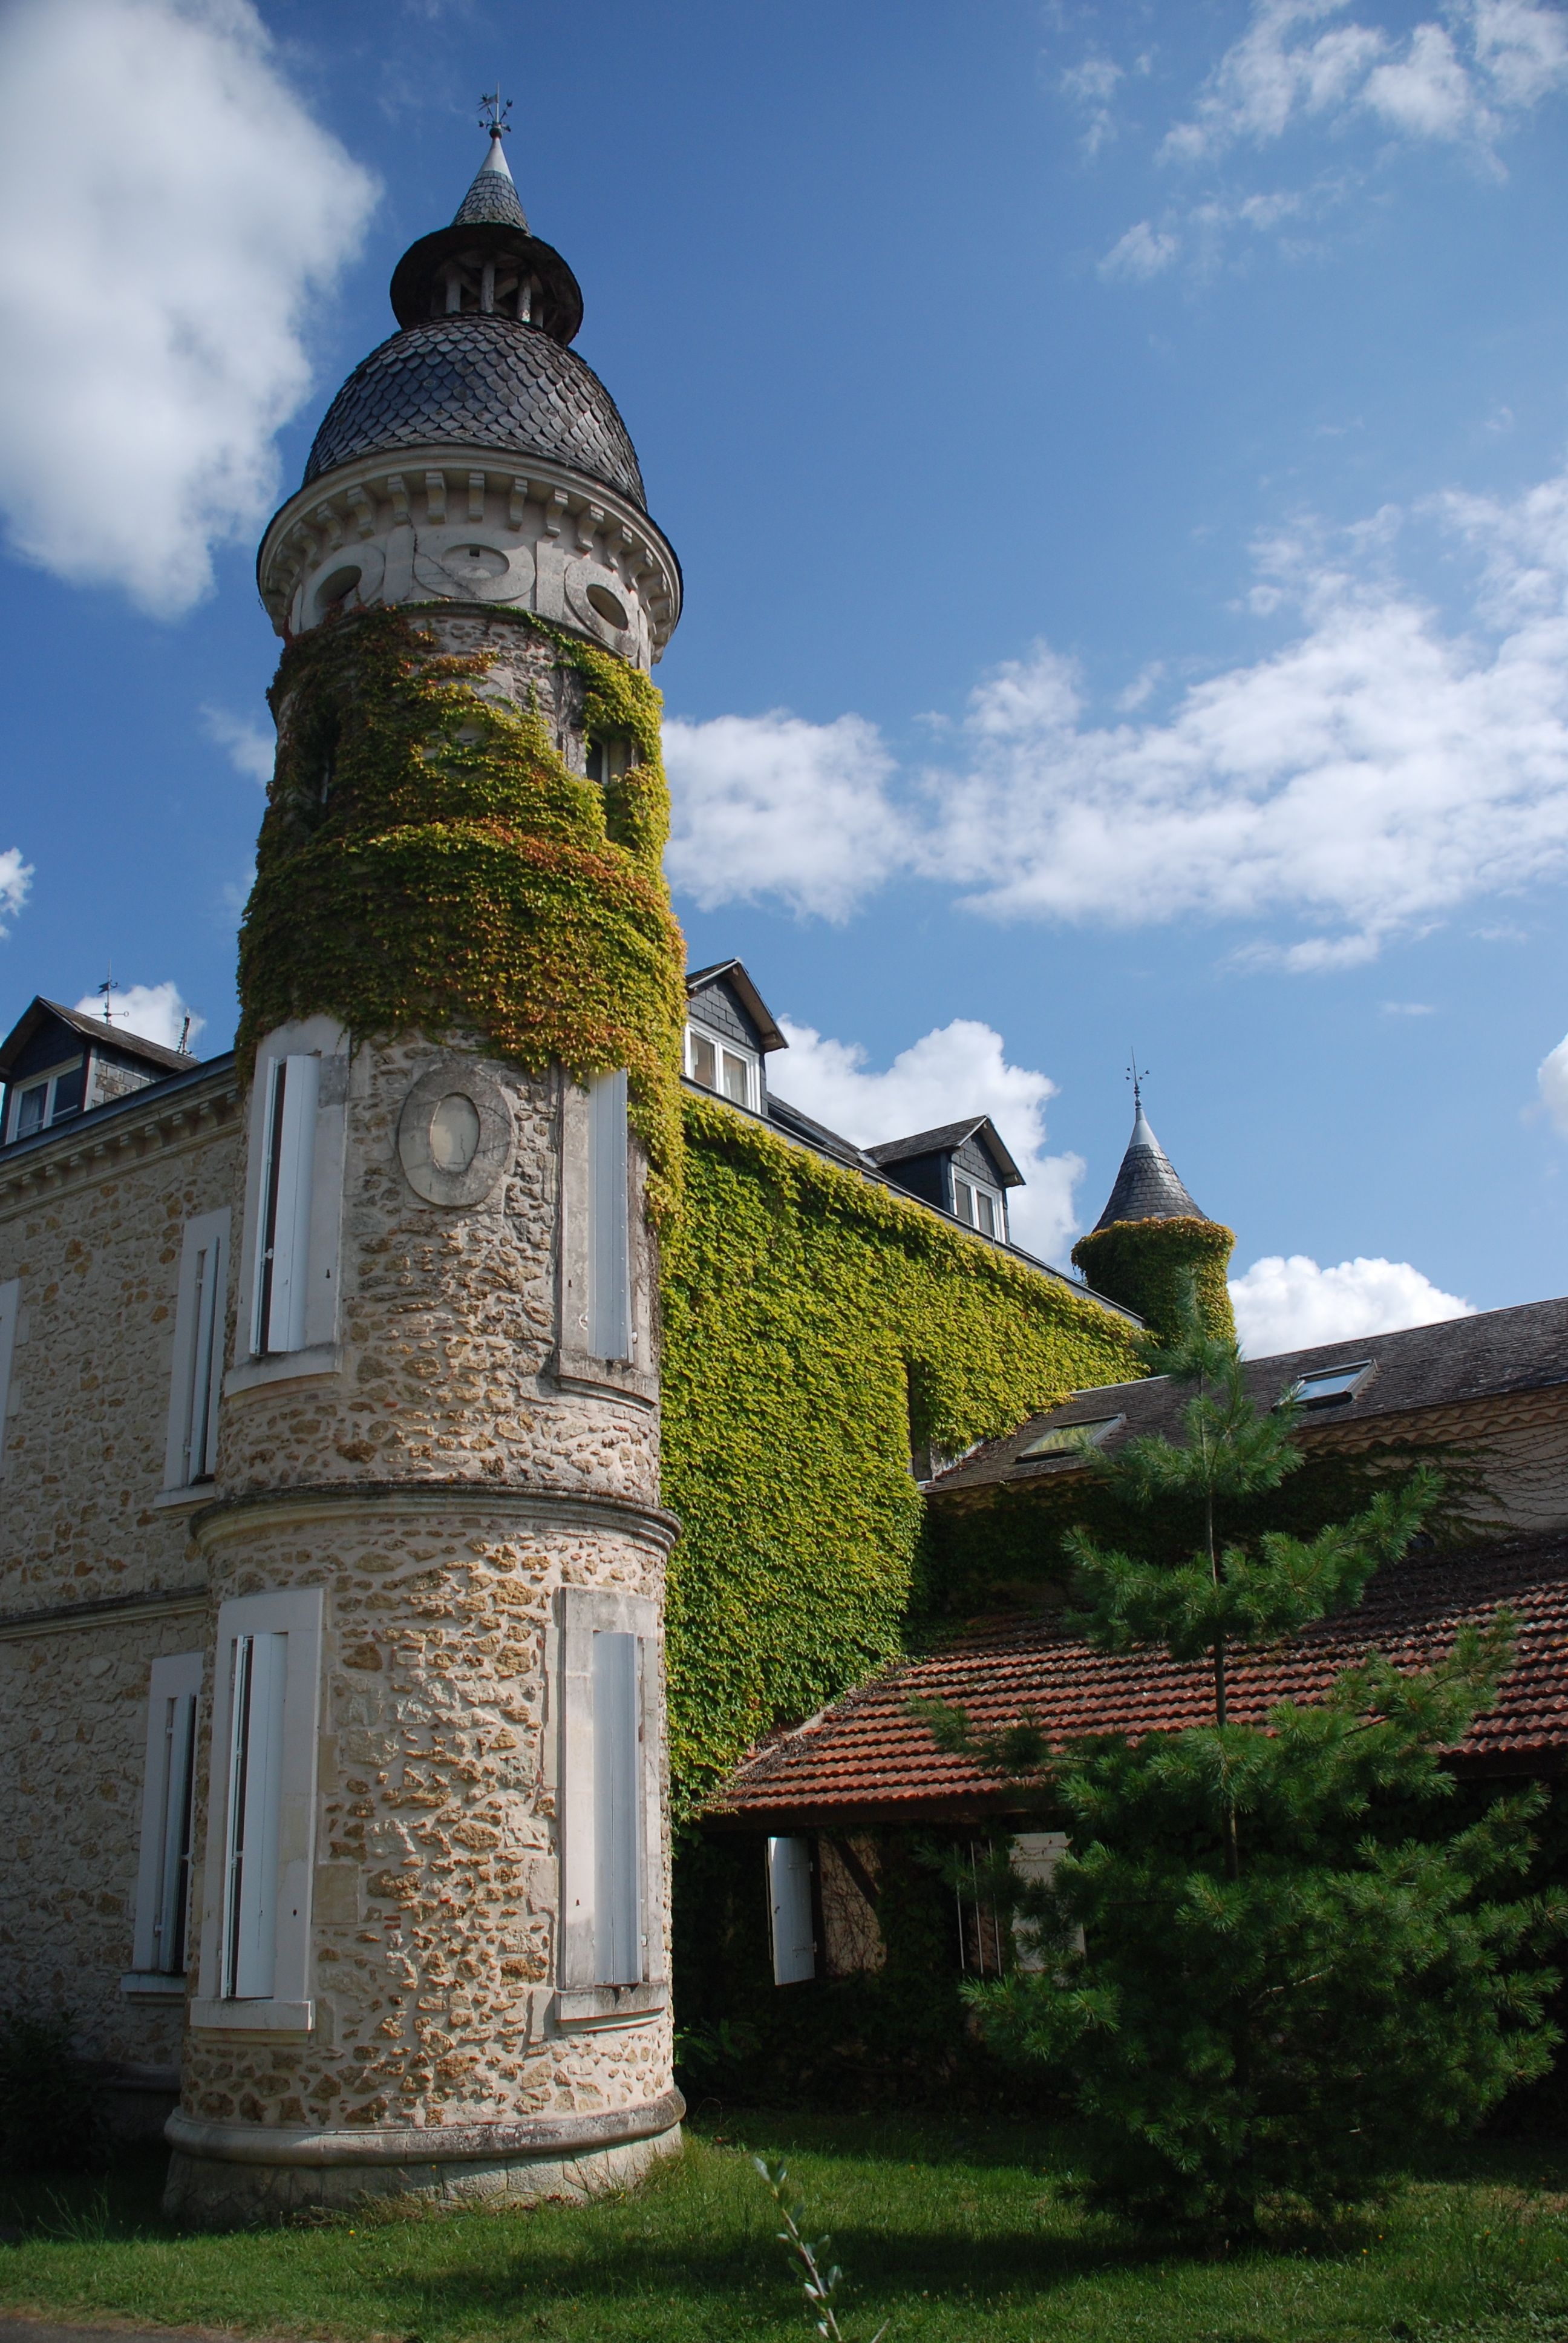
building, chateau, palace, tower, ivy, castle, landmark, church, chapel, tourism, place of worship, ruins, monastery, estate, historic site